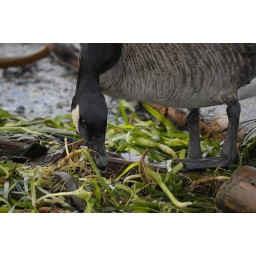
Hungry geese gobble the sea grass washed upon the beach